Henry Stuart, Lord Darnley

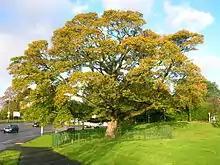
Mary is said to have nursed the smallpox-stricken Darnley under this sycamore tree at home at Darnley, now a suburb of Glasgow.

Mary and Darnley's son James (the future King James VI of Scotland and I of England) was born on 19 June 1566 at Edinburgh Castle.